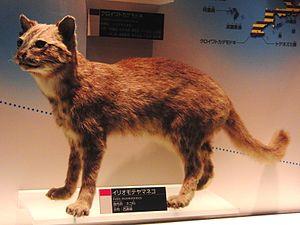
Le Chat d'Iriomote est une sous-espèce de Chat-léopard, endémique de l'île d'Iriomote, dans la préfecture d'Okinawa, au Japon. Associé localement à un animal légendaire appelé Yamapikaryā, et découvert en 1965 par l'écrivain japonais Yukio Togawa, après des recherches sur la présence d'un mystérieux félin sur l'île, le Chat d'Iriomote est d'abord considéré comme une nouvelle espèce de félin avant que les études génétiques le classent comme une sous-espèce du Chat-léopard. Il s'agit du seul félin sauvage du Japon avec le Chat de Tsushima. Le ministère de l'Environnement du Japon l'a classé monument naturel national en 1972 et, en 2010, les habitants du bourg de Taketomi, qui comprend l'île d'Iriomote, l’ont choisi comme mascotte municipale.